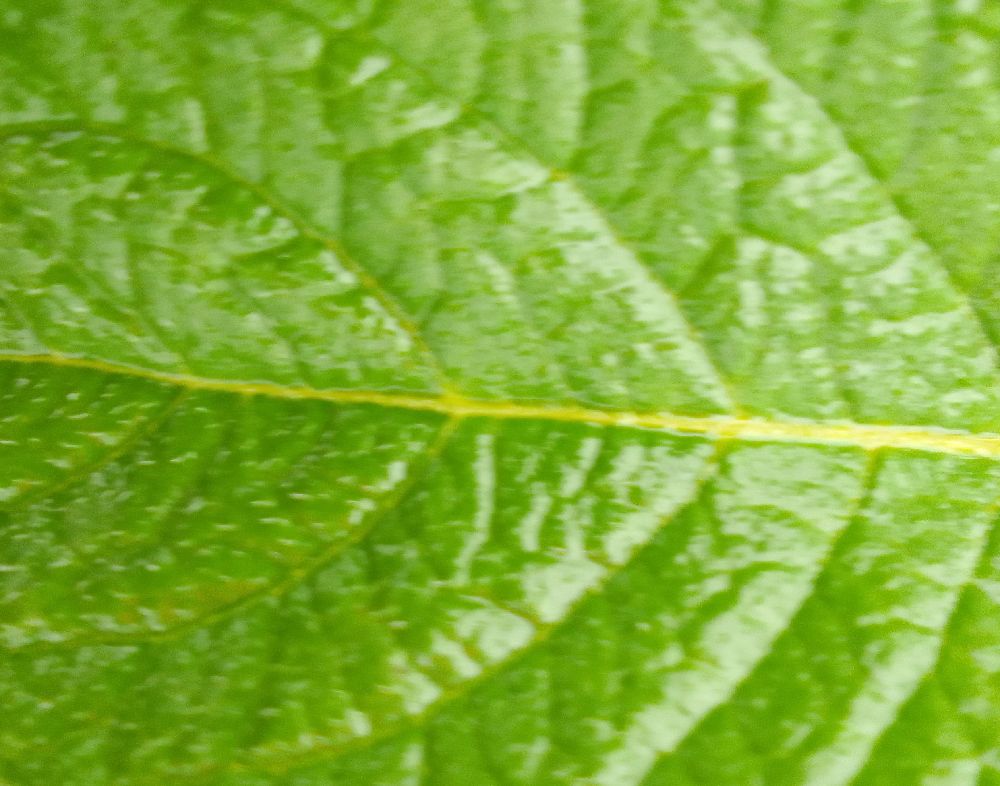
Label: Healthy